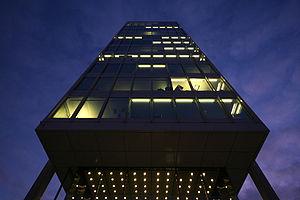
Edipresse est une entreprise suisse active dans les médias et l'immobilier et basée à Lausanne.